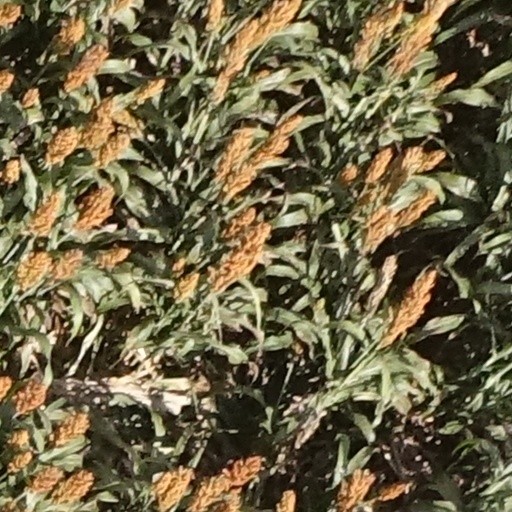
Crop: sorghum